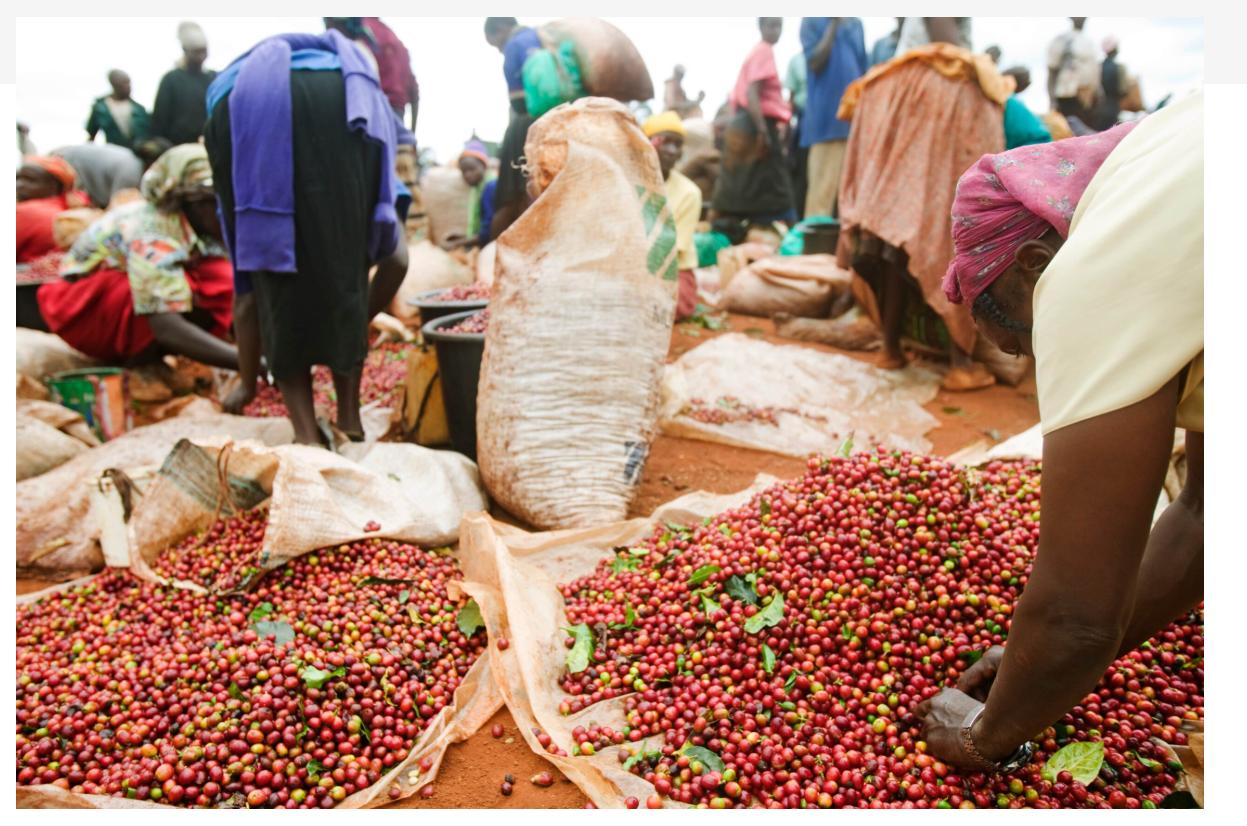
Wauzaji mbalimbali wa zao la biashara ya kahawa wakiwa katika eneo la soko wakiendelea na shughuli za kuuza zao hilo, ili waweza kujipatia tija kwa mtu mmoja mmoja au kwa jamii husika kwa ujumla.